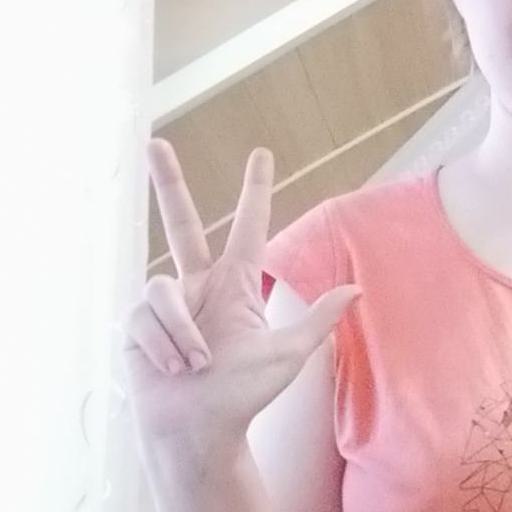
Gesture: three2